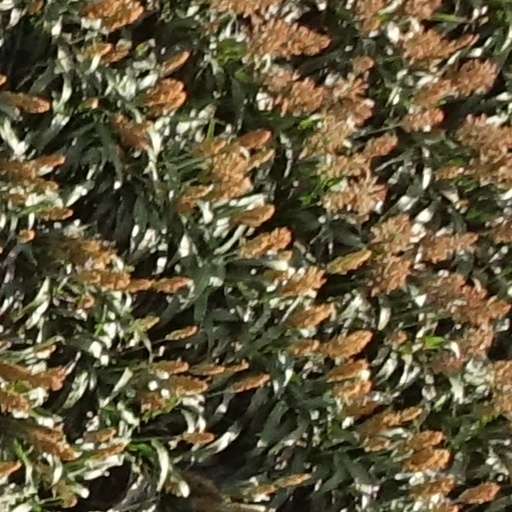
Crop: sorghum